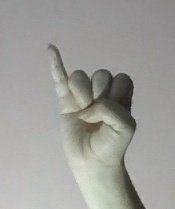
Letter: meem